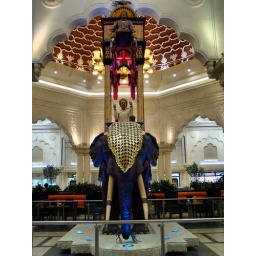
The giant Elephant water clock at the Ibn Battuta Mall in Dubai